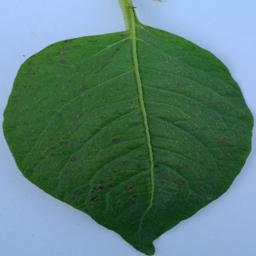
Etiqueta: Tizon_Temprano